Anton Dostler

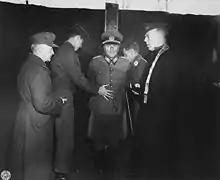
Dostler tied to a stake before the execution

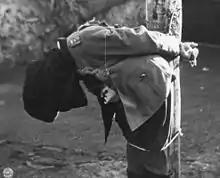
Dostler's body immediately after execution.

Dostler was taken prisoner of war by the United States Army and, after it discovered the fate of the commando raiding team, was put on trial for war crimes on 8 May 1945. A military tribunal was held at the seat of the Supreme Allied Commander, the Royal Palace in Caserta, on 8 October 1945. In the first Allied war crimes trial carried out by the United States, he was accused of carrying out an illegal order. In his defense he maintained that he had not issued the order but had only passed it to Colonel Almers from Field Marshal Kesselring, and that the execution of the OSS men was a lawful order. Dostler's plea of superior orders failed before the tribunal, which found that in ordering the mass execution he had acted on his own outside the Führer's orders. The Military Commission also rejected his plea for clemency, declaring that the mass execution of the commando party was in violation of Article 2 of the 1929 Geneva Convention on Prisoners of War, which prohibited acts of reprisals against prisoners of war. In its judgment the Commission stated that "no soldier, and still less a Commanding General, can be heard to say that he considered the summary shooting of prisoners of war legitimate, even as a reprisal."